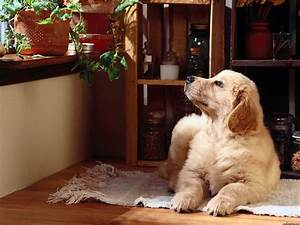
Label: dog